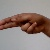
The image shows a hand gesture representing the letter 'H' in Indian Sign Language.